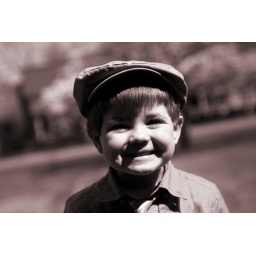
boy in blue 19